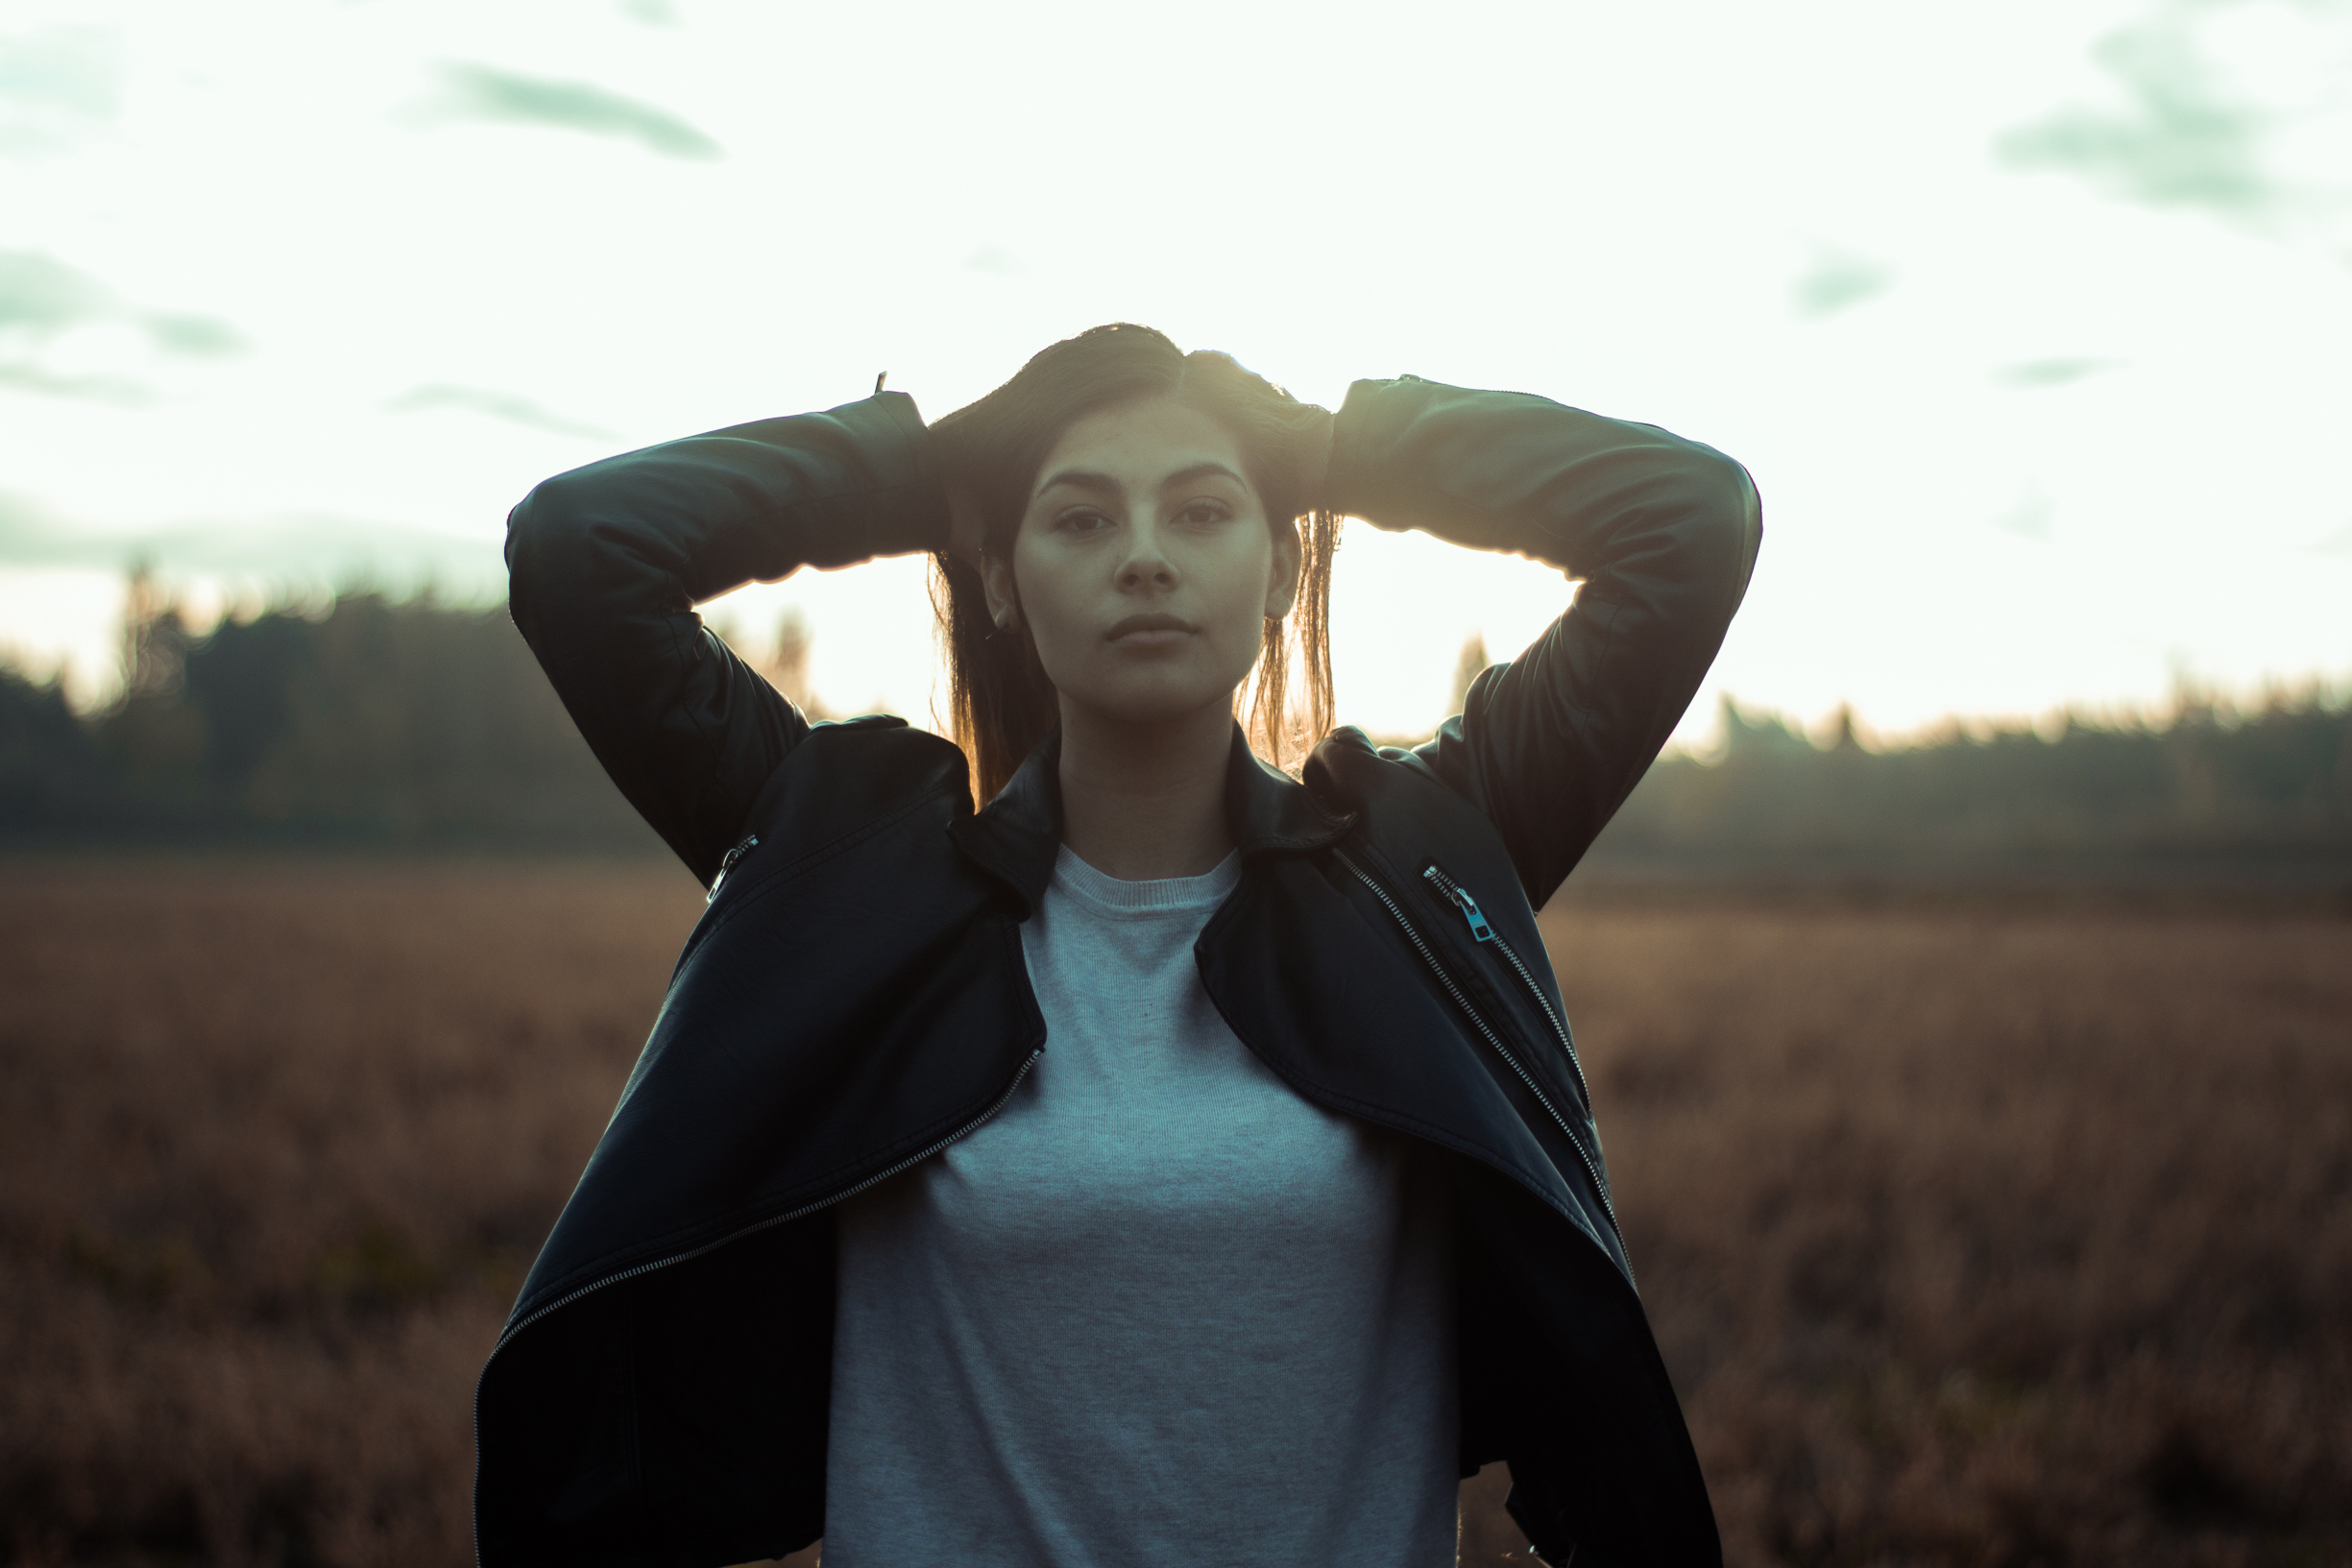
hand, girl, woman, photography, sunlight, female, brunette, portrait, sitting, lady, smile, photograph, beauty, emotion, interaction, photo shoot, leather jacket, portrait photography, human positions